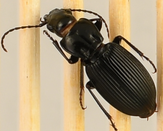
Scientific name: Pterostichus lachrymosus
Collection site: Mountain Lake Biological Station NEON (MLBS), plot MLBS_009